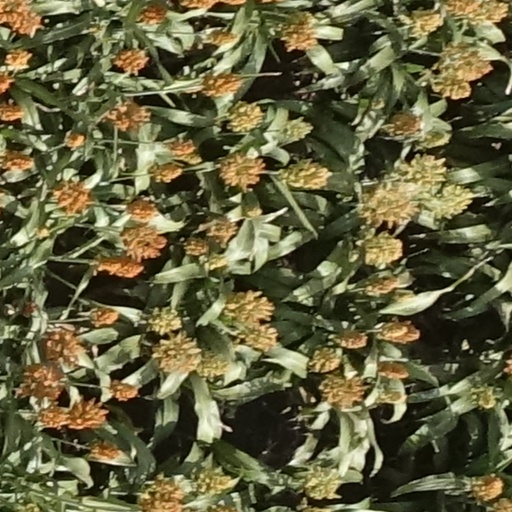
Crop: sorghum